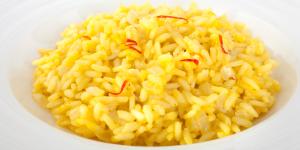
arroz con azafran